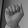
ASL letter: A